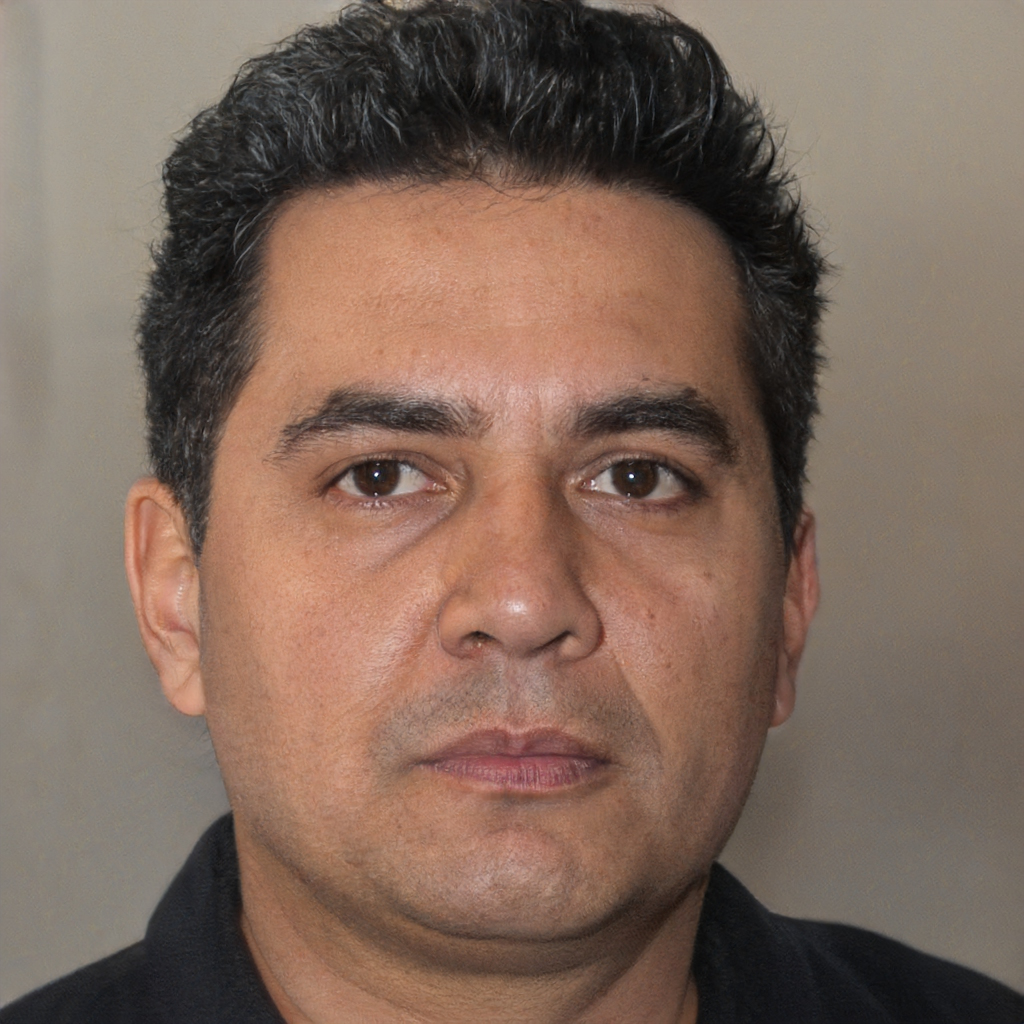
Gender: Male